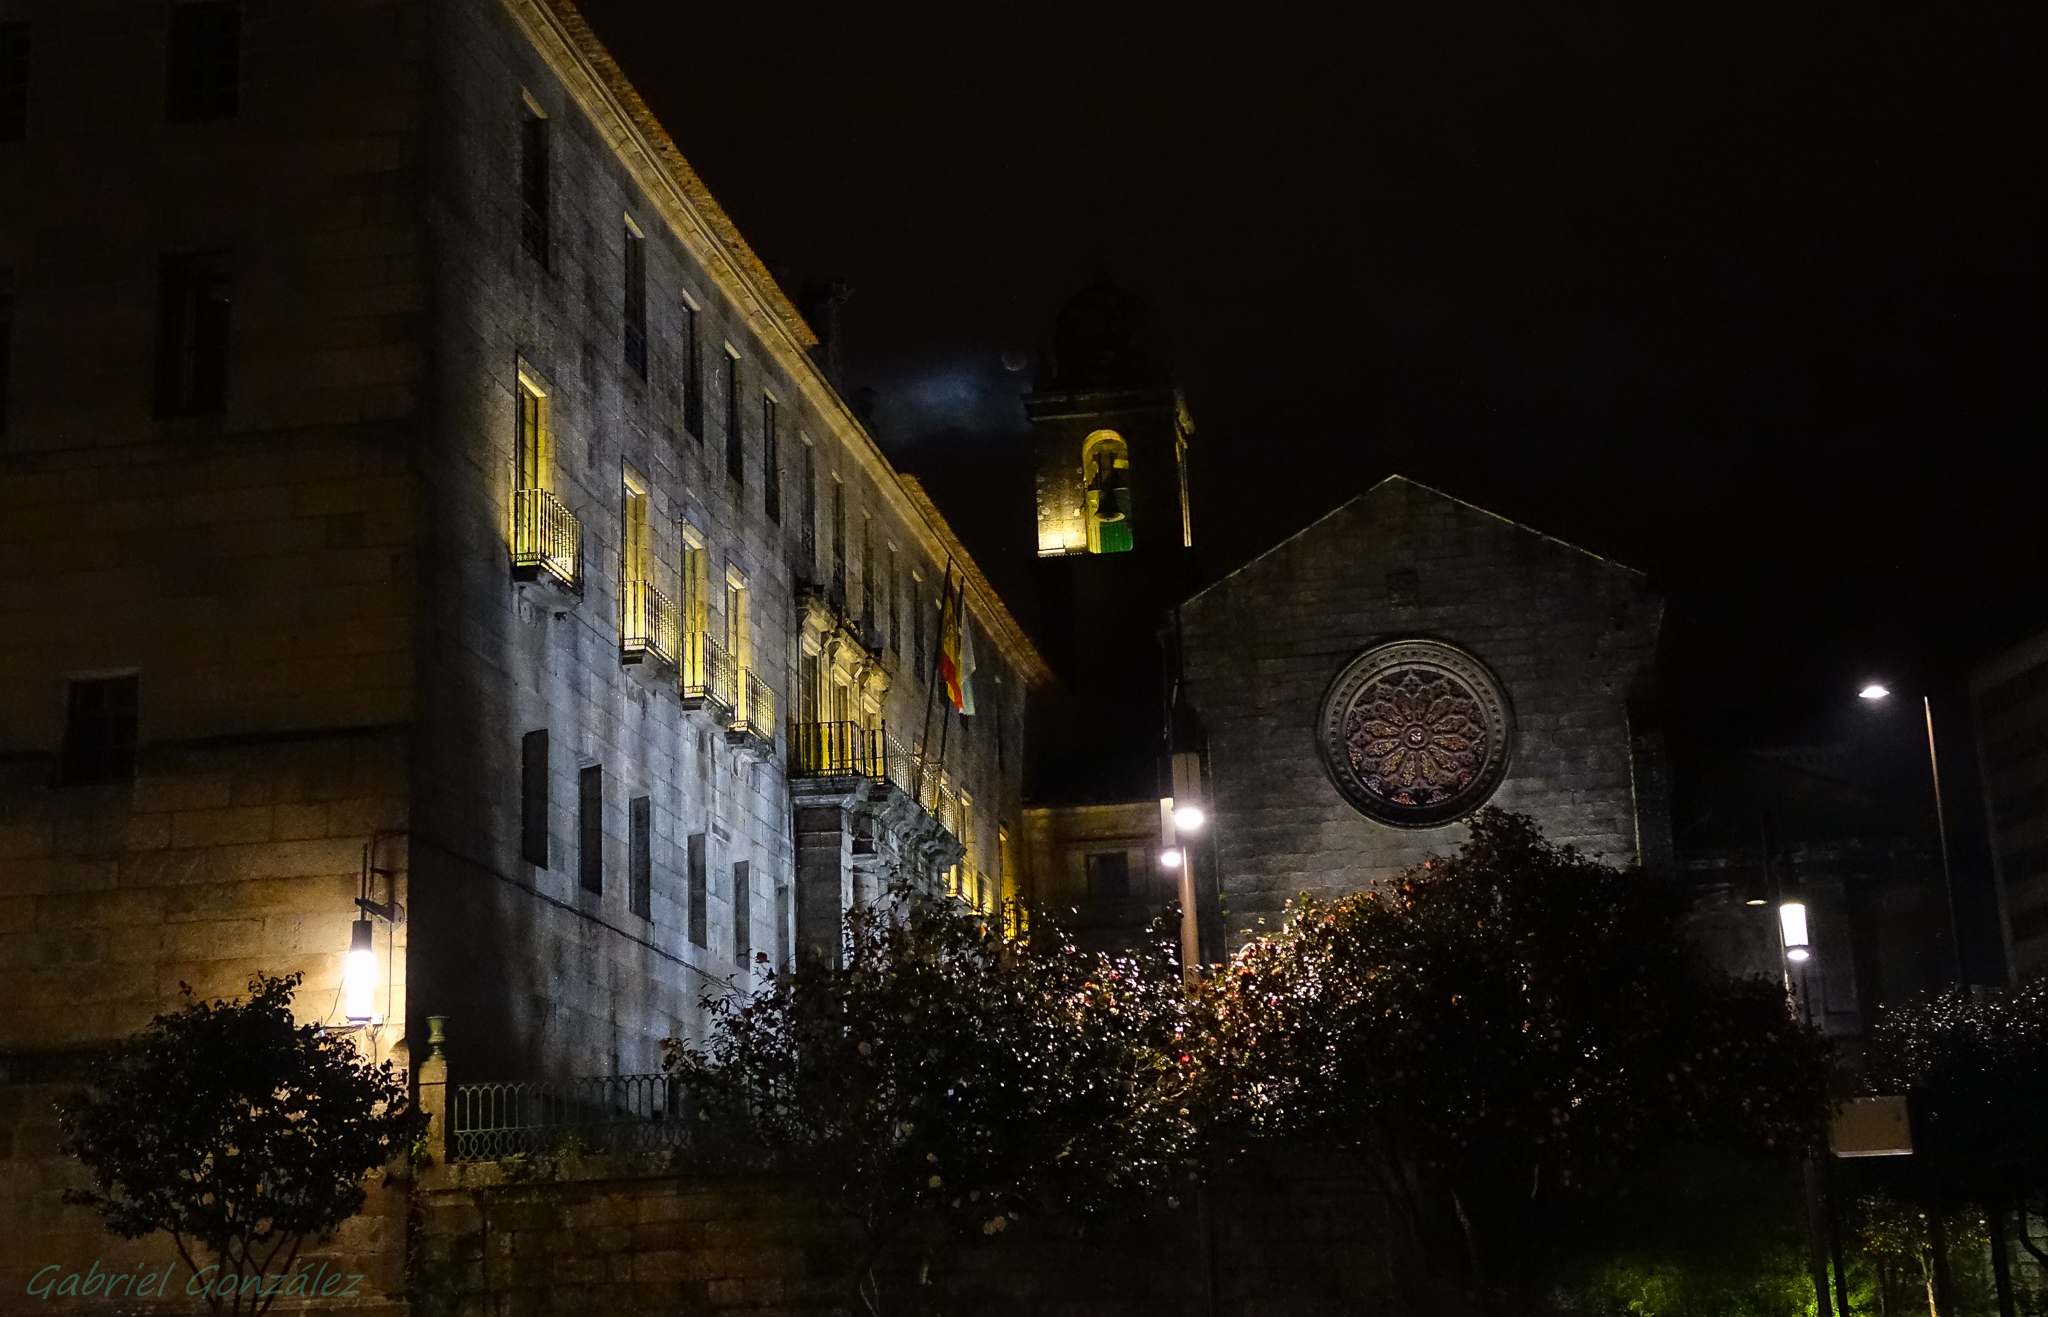
landscape, light, street, night, house, town, evening, darkness, street light, lighting, spain, galicia, pontevedra, paisajes, espana, ggl1, gaby1, xovesphoto, sonyrx10, rx10, gphoto, xelodegalicia, gabrielcoru a, urban area